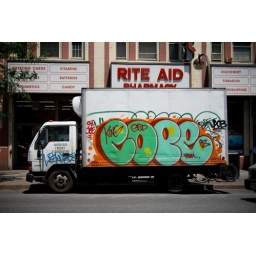
cope 2 - truck on 125th street in Harlem